Hillside Strangler

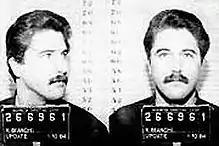
Kenneth Bianchi mugshot in 1979

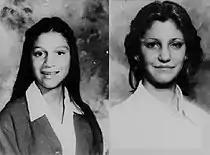
Dolores Cepeda (left) and Sonja Johnson

In January 1976, Kenneth Bianchi left Rochester, New York, and moved to Los Angeles, California, to live with his cousin Angelo Buono Jr. Buono provided a strong role model for the docile Bianchi. When Bianchi was short of money, Buono came up with the idea of getting some girls to work for them as prostitutes. Two teenage runaways, Sabra Hannan and Becky Spears, met Bianchi and Buono, and once under their control, were forced to prostitute themselves. Eventually, Spears happened to meet lawyer David Wood, who was appalled at her situation and arranged for her to escape from the city.